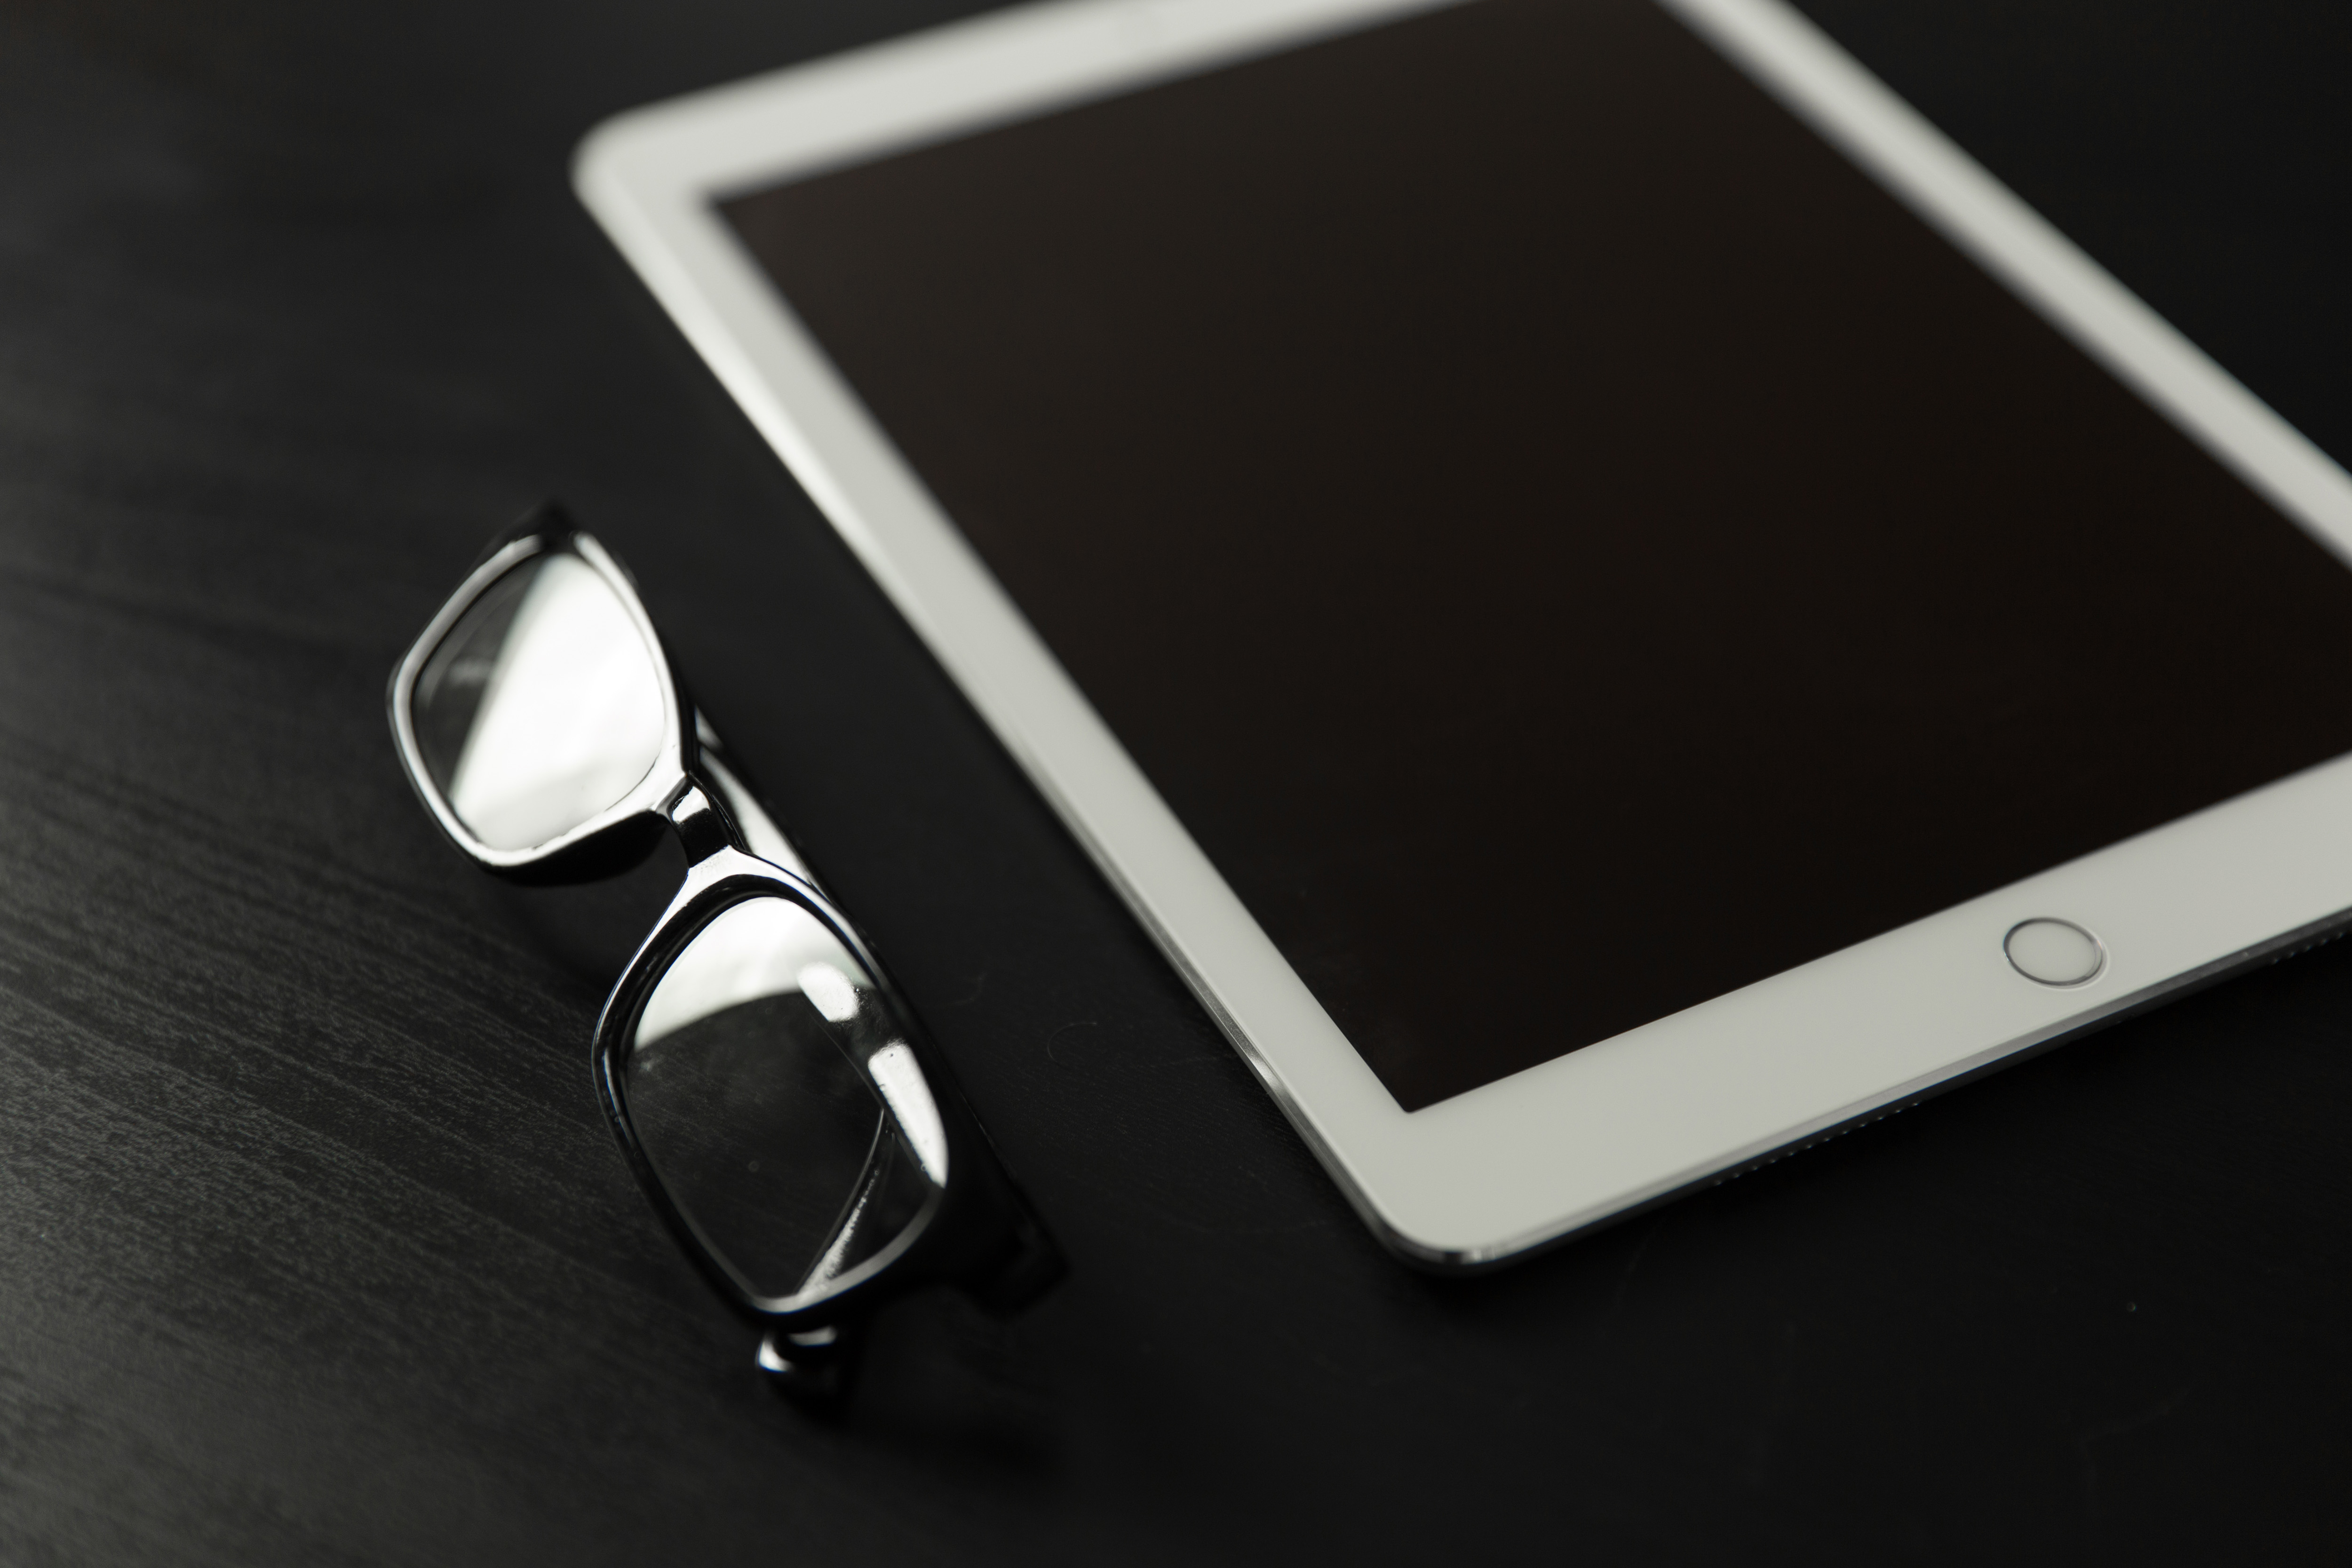
gadget, product, technology, electronic device, smartphone, electronics, mobile phone, communication device, still life photography, photography, fashion accessory, audio equipment, silver, portable communications device, glasses, headphones